The Ballad of Jack and Rose

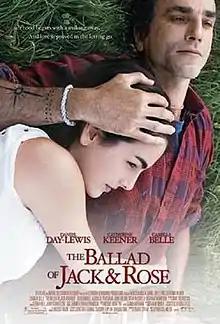
Theatrical release poster

The Ballad of Jack and Rose is a 2005 drama film written and directed by Rebecca Miller, and starring her husband Daniel Day-Lewis; it also stars Camilla Belle, Catherine Keener, Paul Dano, Ryan McDonald, Jason Lee, Jena Malone, Susanna Thompson and Beau Bridges. The film tells the story of an environmentalist and his teenage daughter who live on a secluded island commune. It was filmed in Rock Barra, Prince Edward Island, and in New Milford, Connecticut.